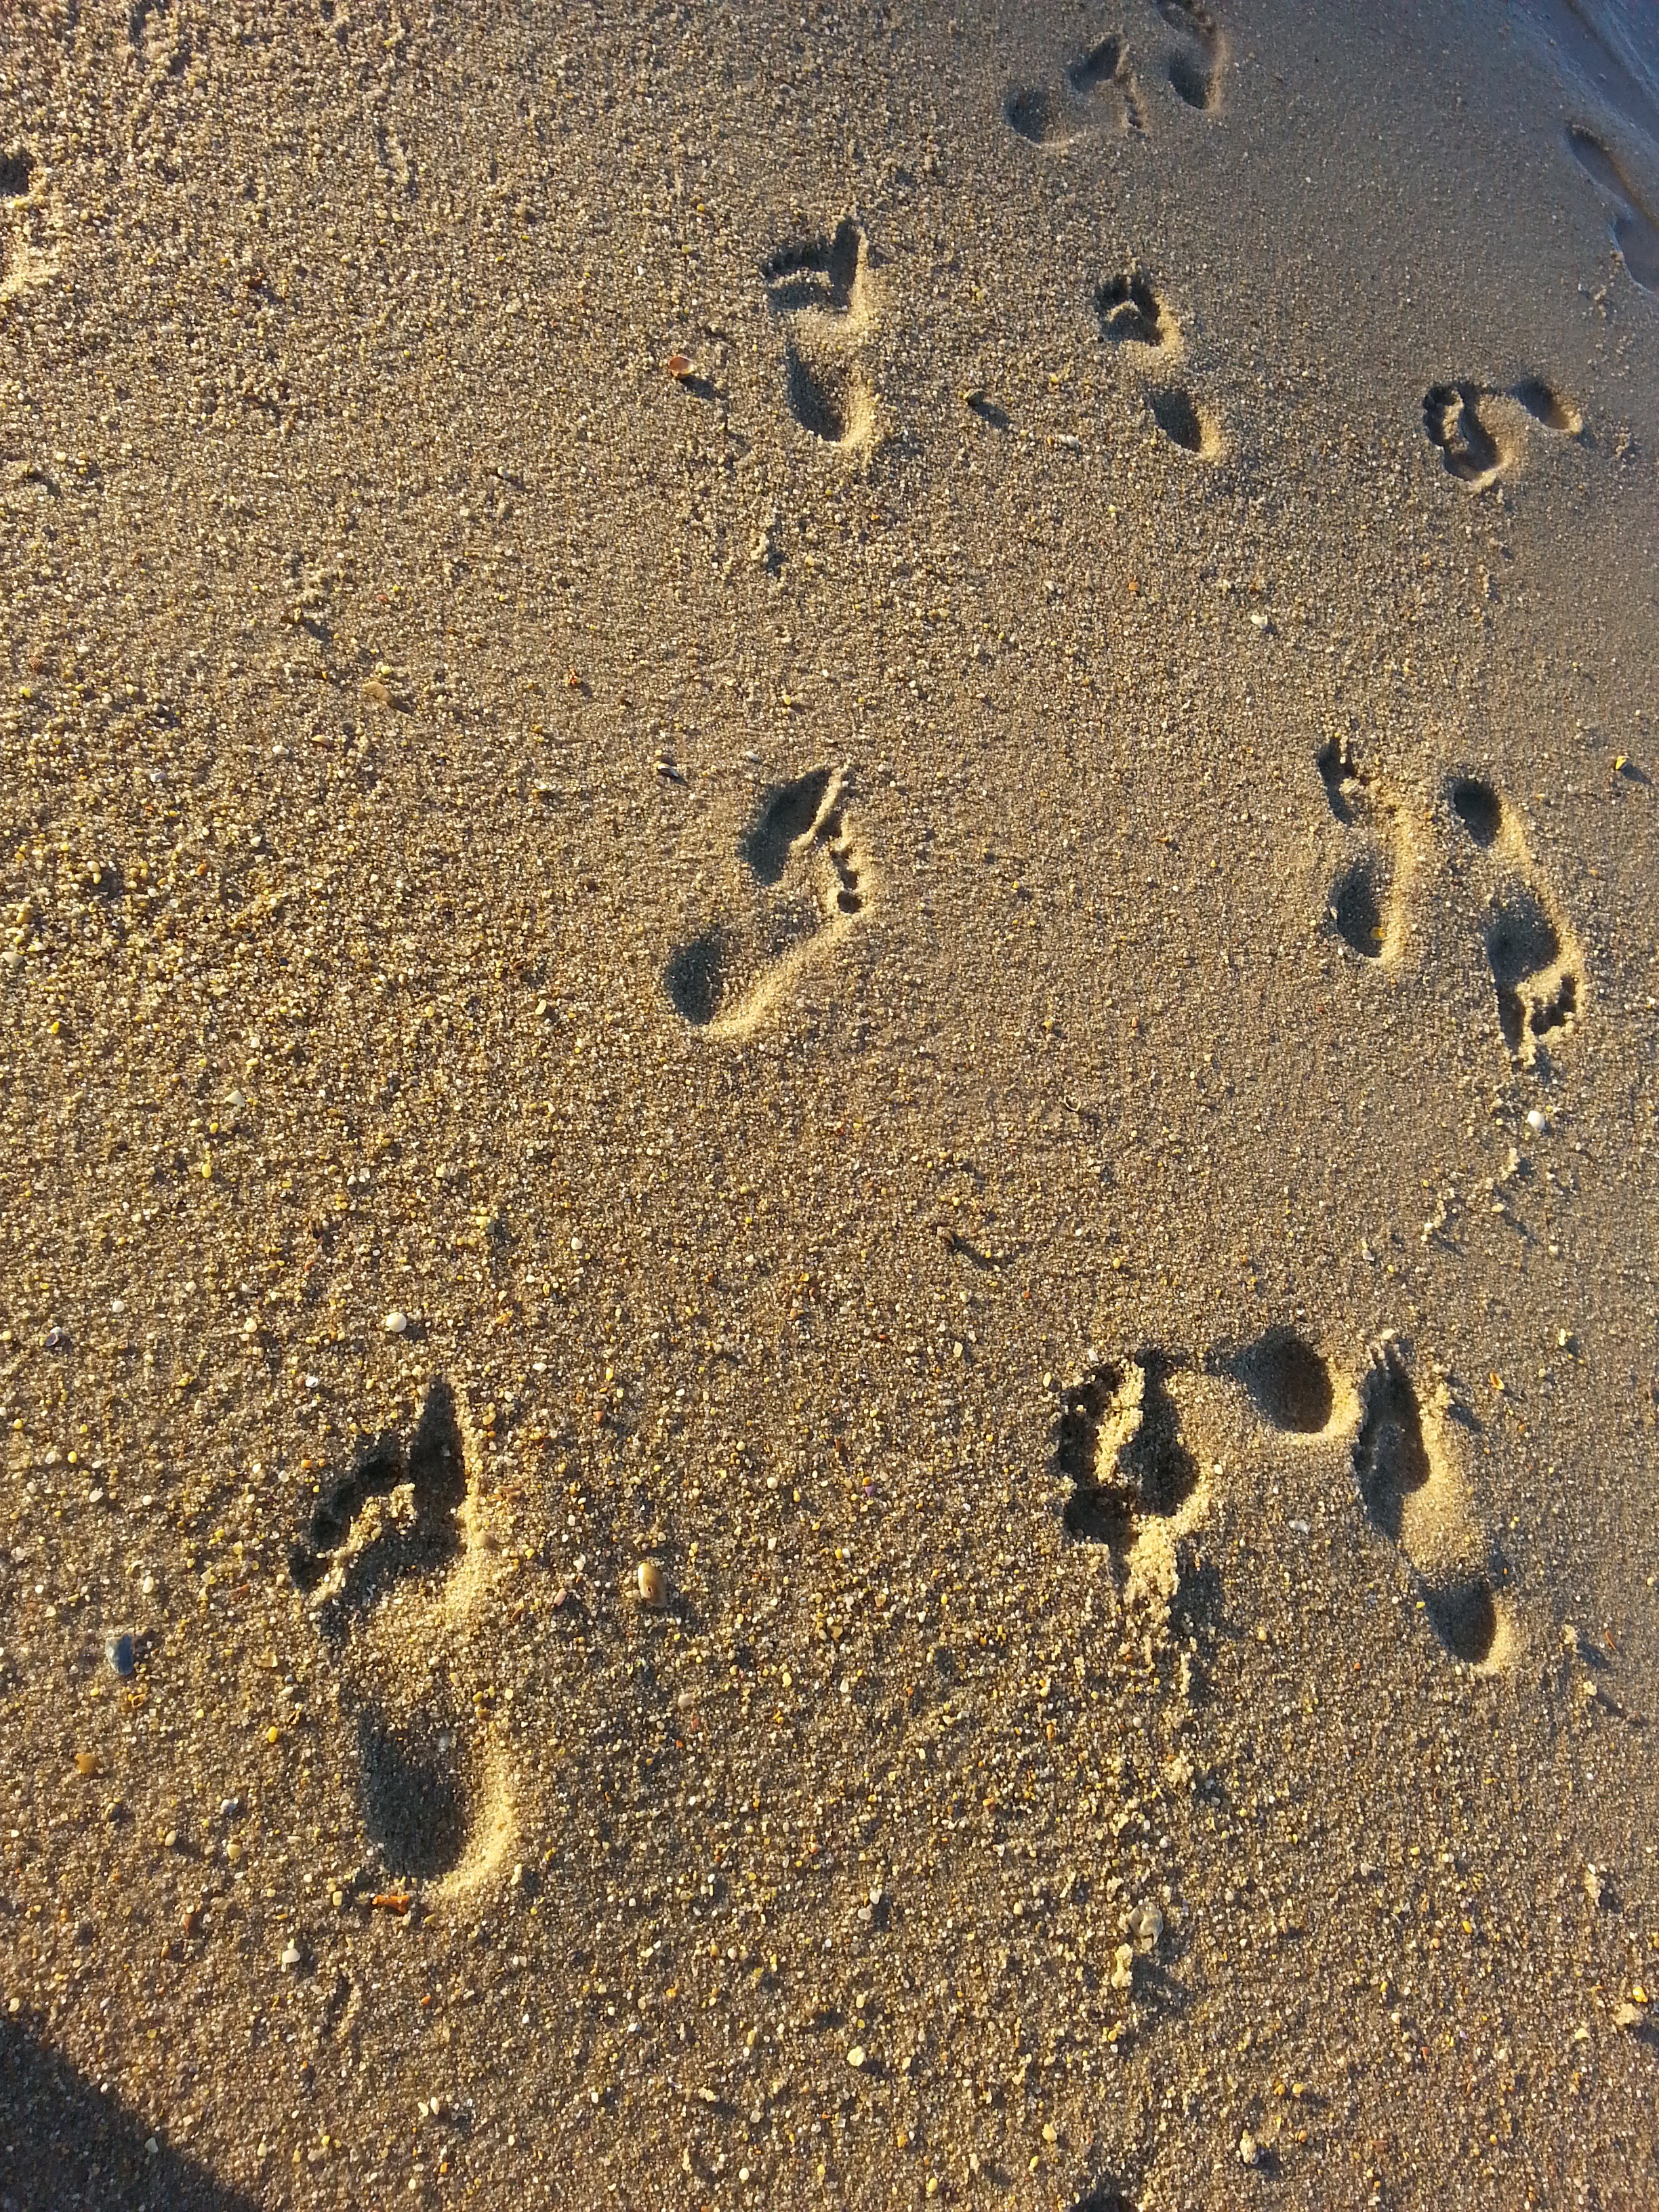
beach, sand, rock, footprint, asphalt, soil, material, footprints, mar, road surface, mudflat